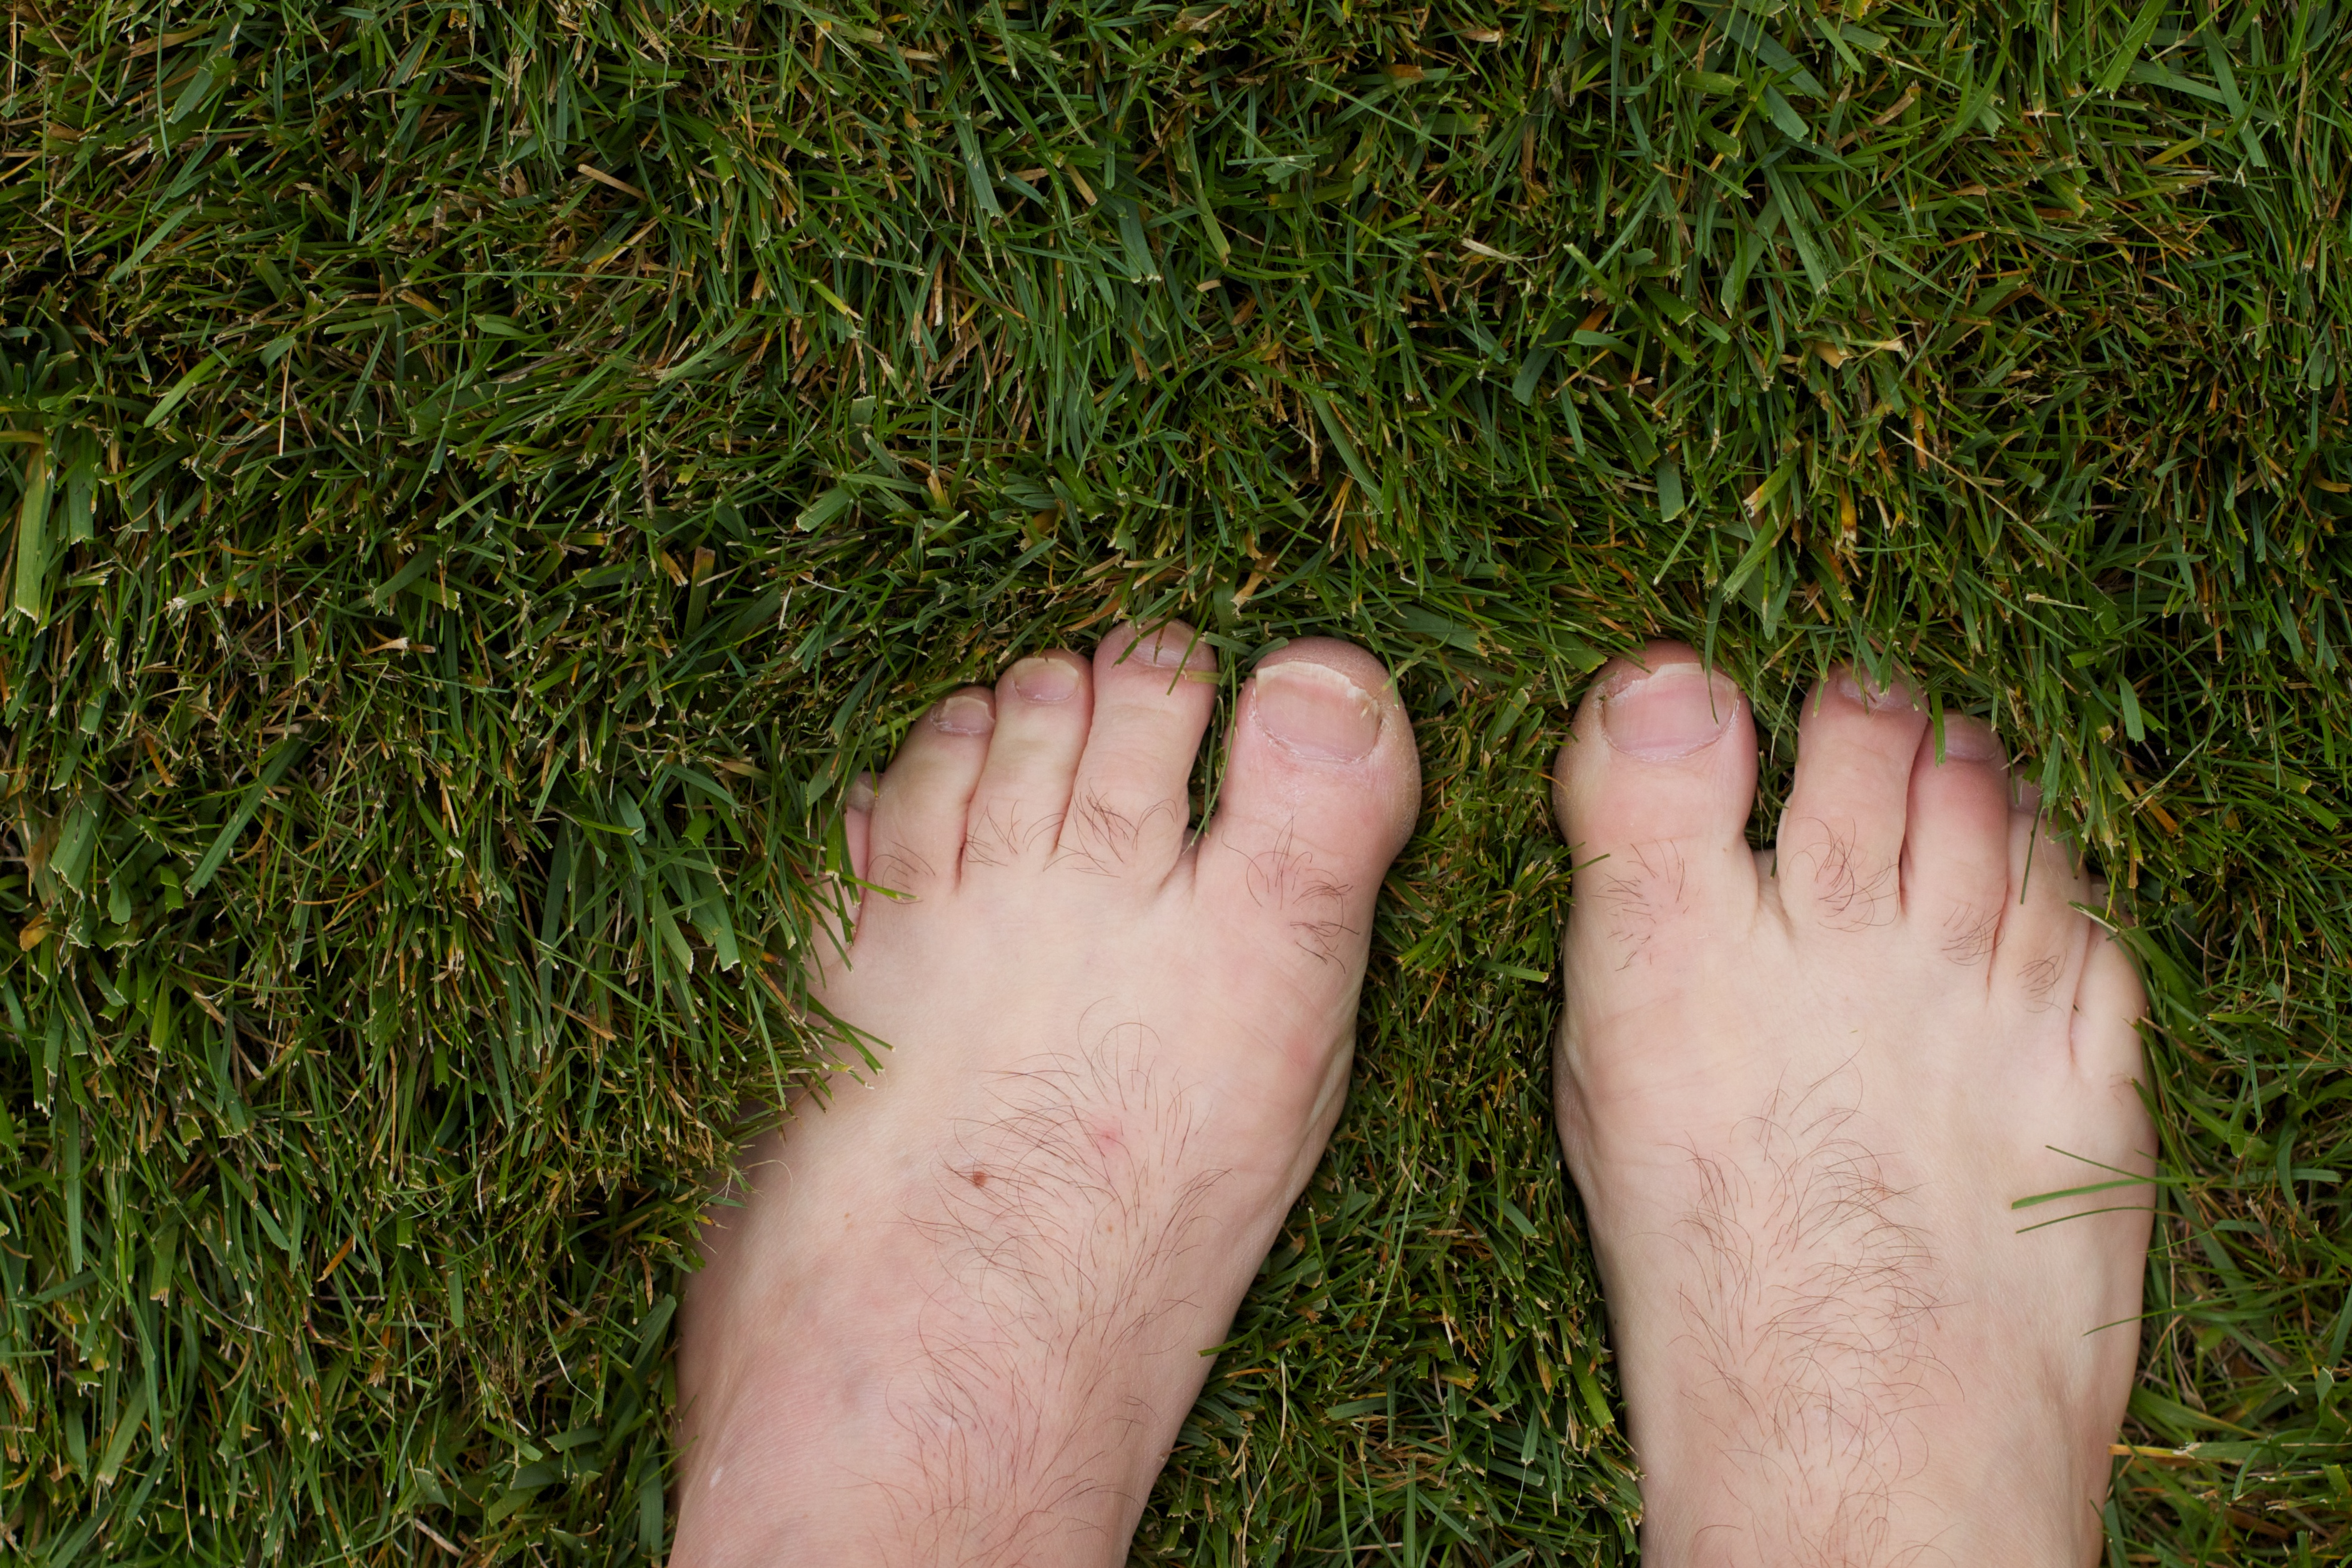
hand, grass, lawn, leg, finger, green, foot, soil, human body, barefoot, toe, grass family